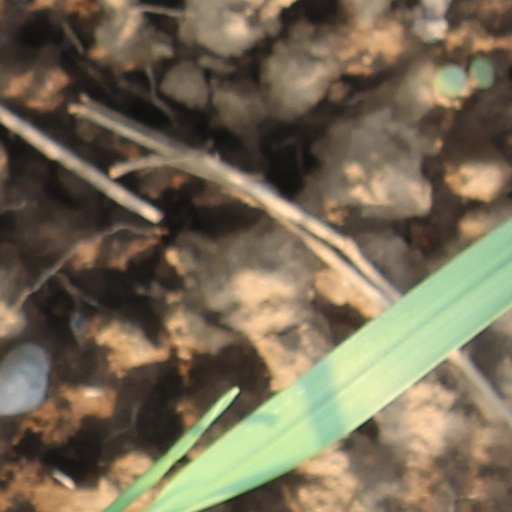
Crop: wheat